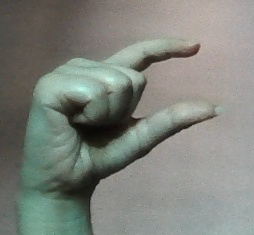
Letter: dal